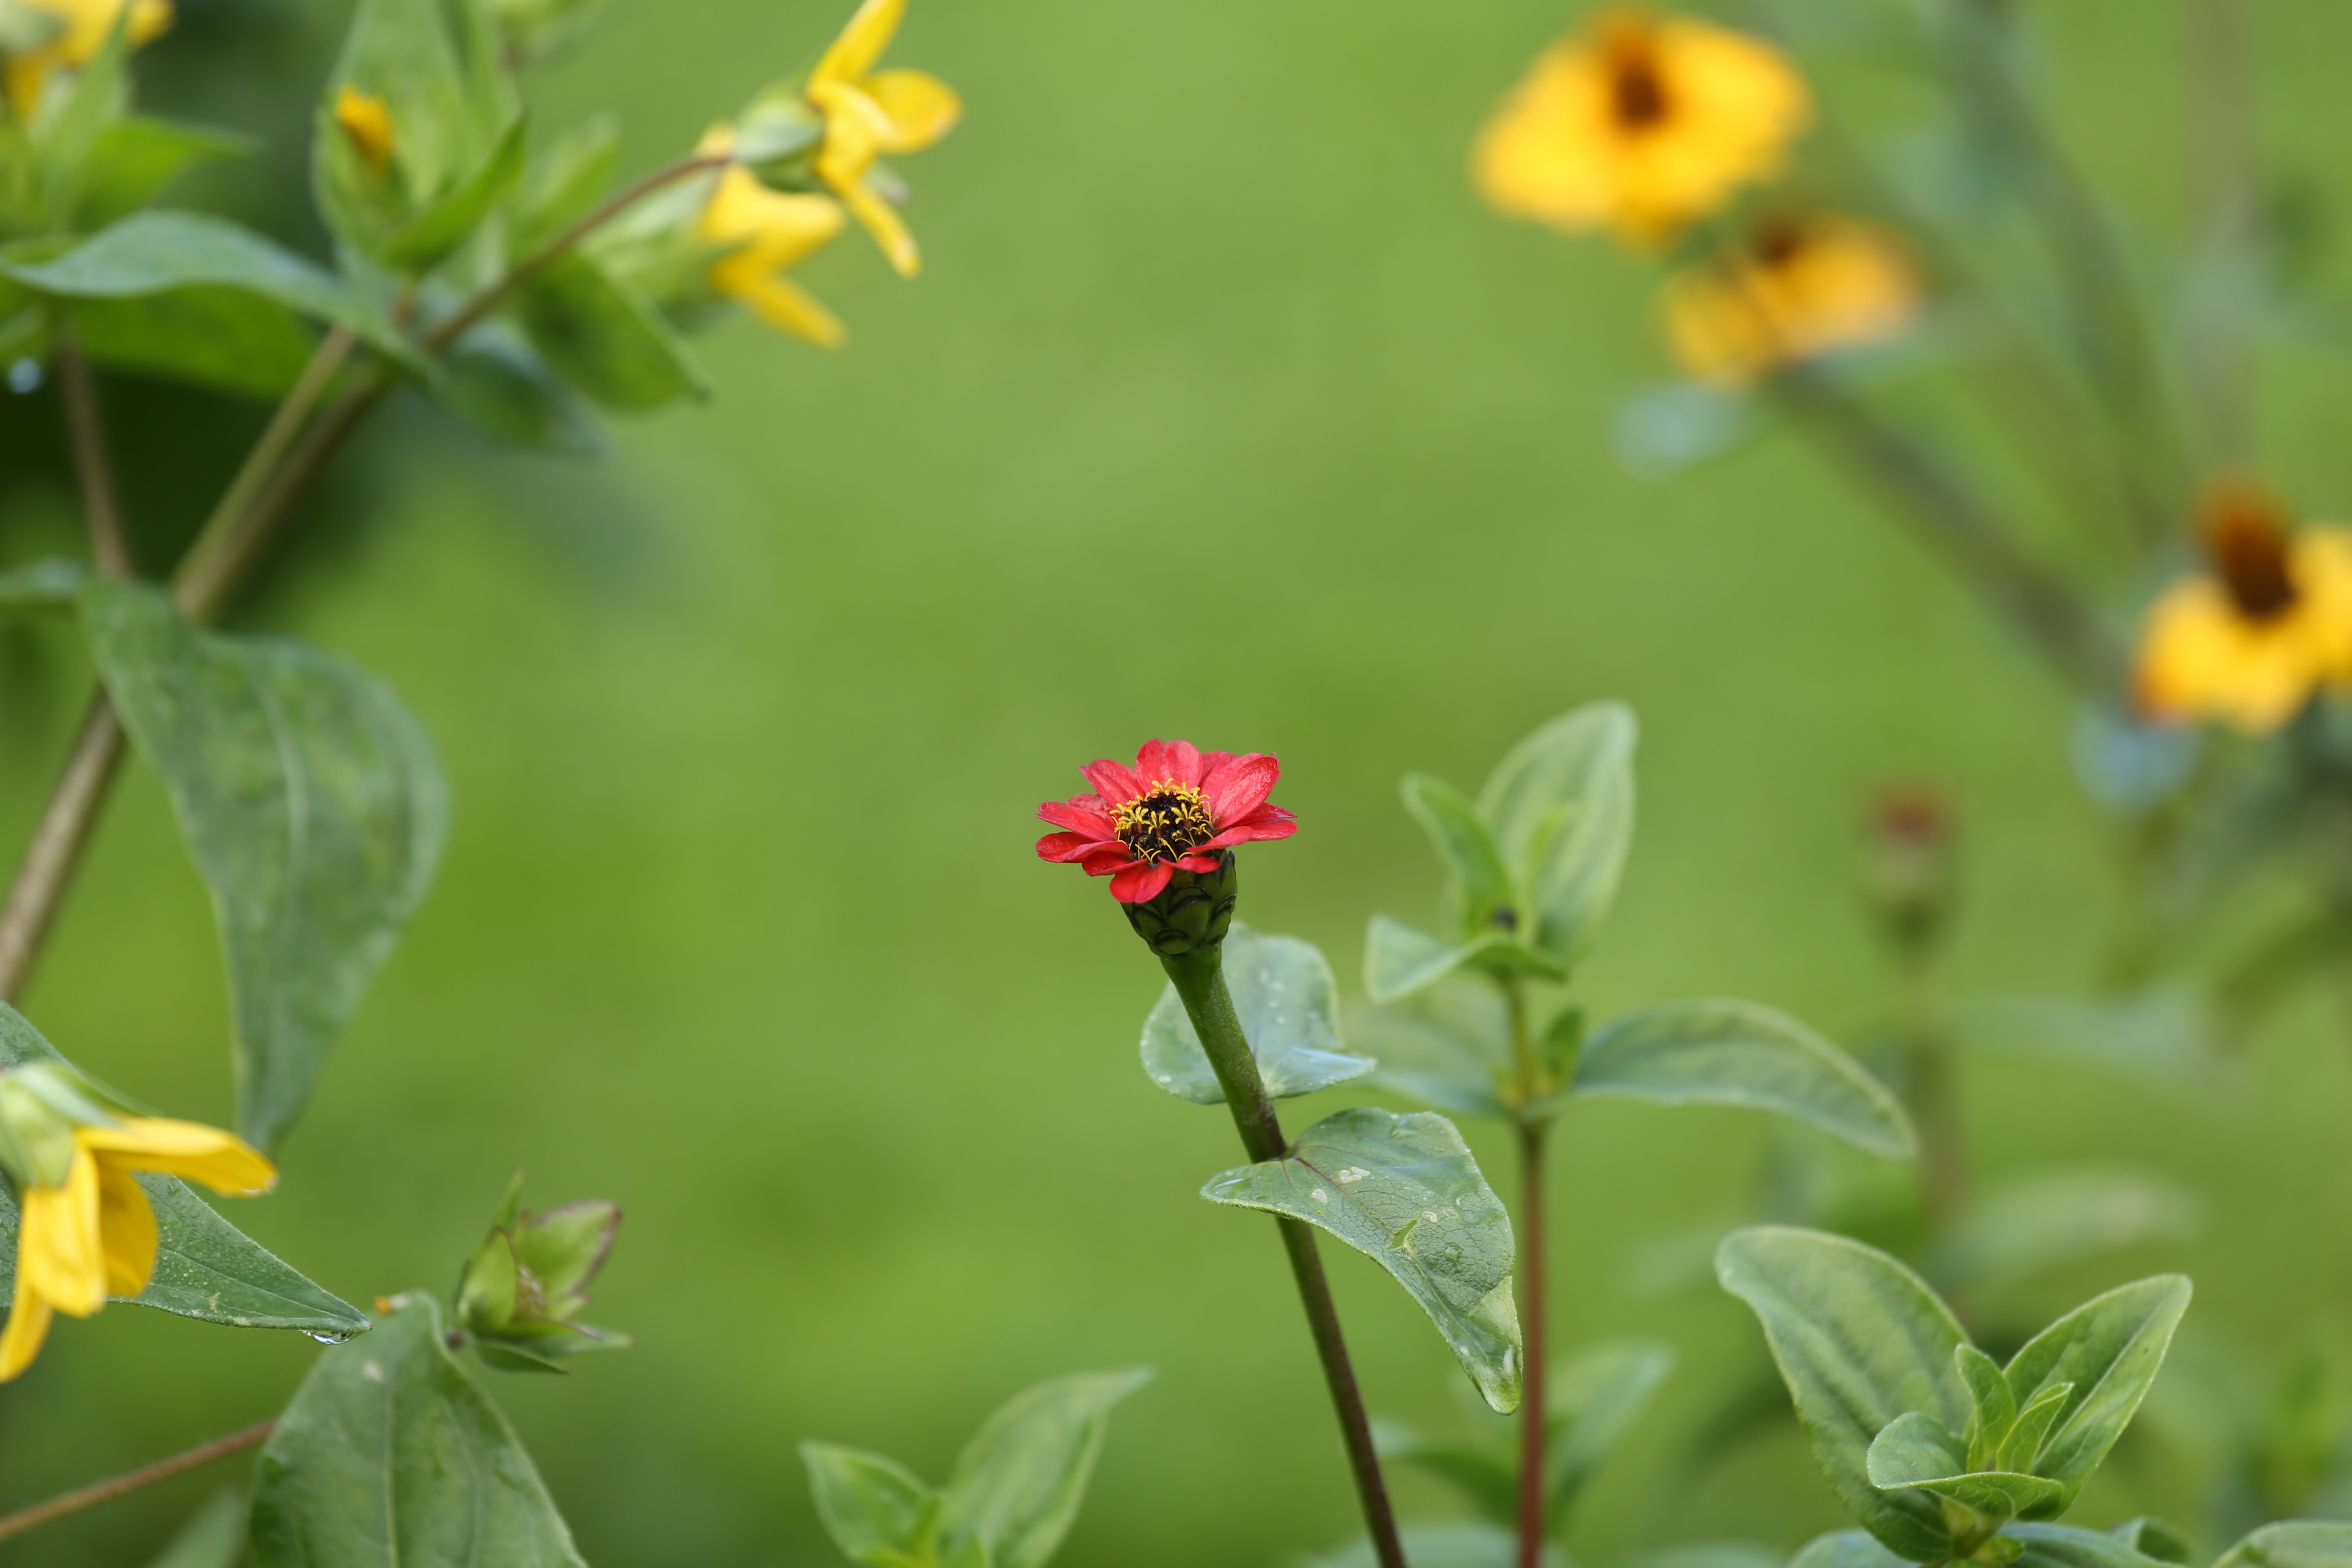
nature, blossom, plant, meadow, prairie, leaf, flower, green, herb, botany, yellow, garden, flora, wildflower, red flower, macro photography, flowering plant, annual plant, land plant